Asturian language

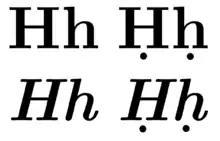
Asturian H and Ḥ

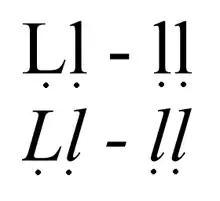
Asturian Ḷ

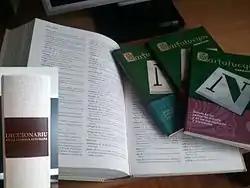
Asturian dictionary, published by the Academy of the Asturian Language

The first book in Asturian printed and published was "Llos Trabayos de Chinticu" by Juan Junquera Huergo, published in Gijón in 1843 composed of 372 satirical verses. Junquera Huergo, former mayor of Gijón, also wrote the first Asturian grammar in 1869, using a writing standard invented by himself, but was left unpublished due to lack of funds after Junquera's death, and two dictionaries, a "Diccionario del dialecto asturiano" in 1867 and a Spanish-Asturian dictionary that was left uncompleted (only up to the letter "E"). In 1880 another very small dictionary would be written ("Pequeño vocabulario de voces en bable"), the writer is unknown, but it's attributed to José Fernández-Quevedo y González-Llanos alias "Pepín Quevedo".